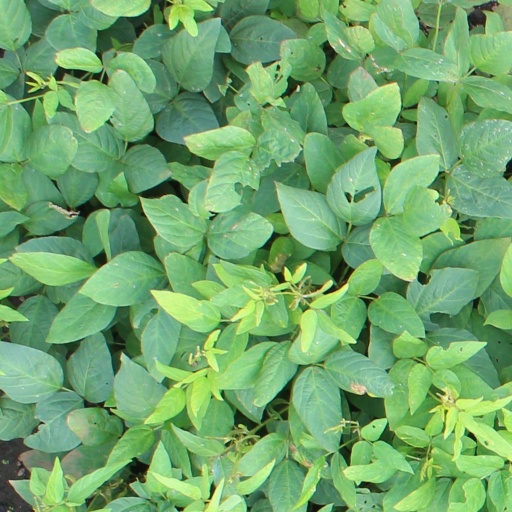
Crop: soybean